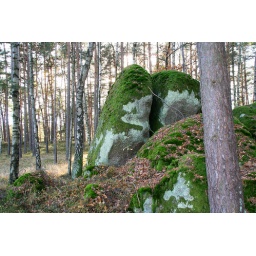
Granitic stones in the forest